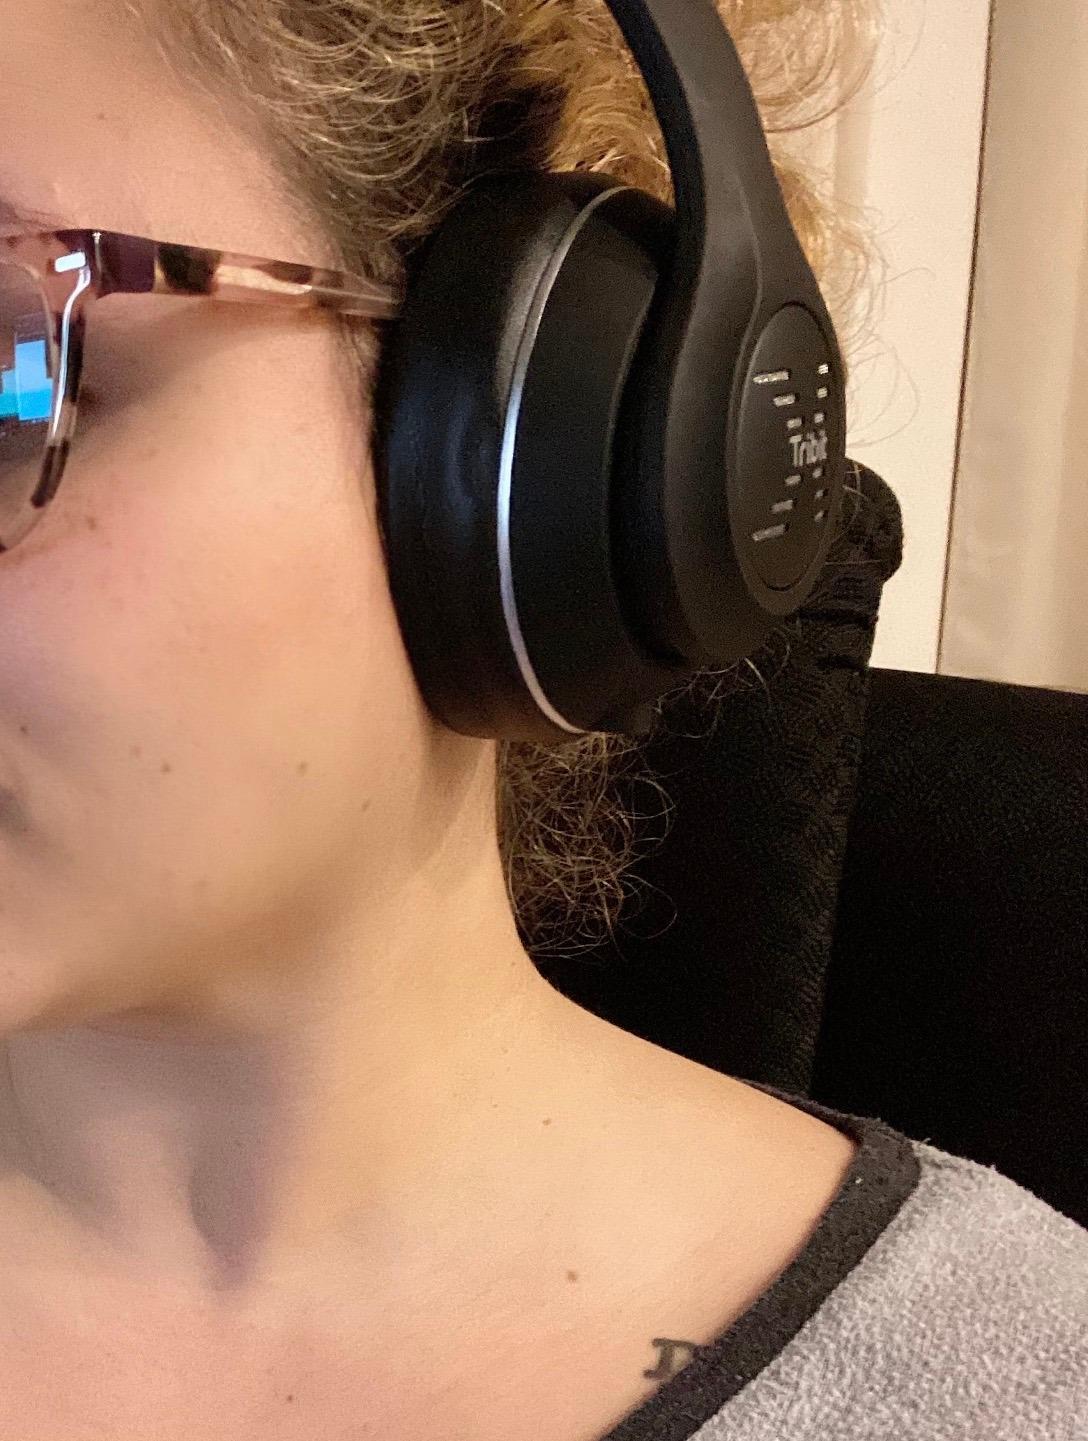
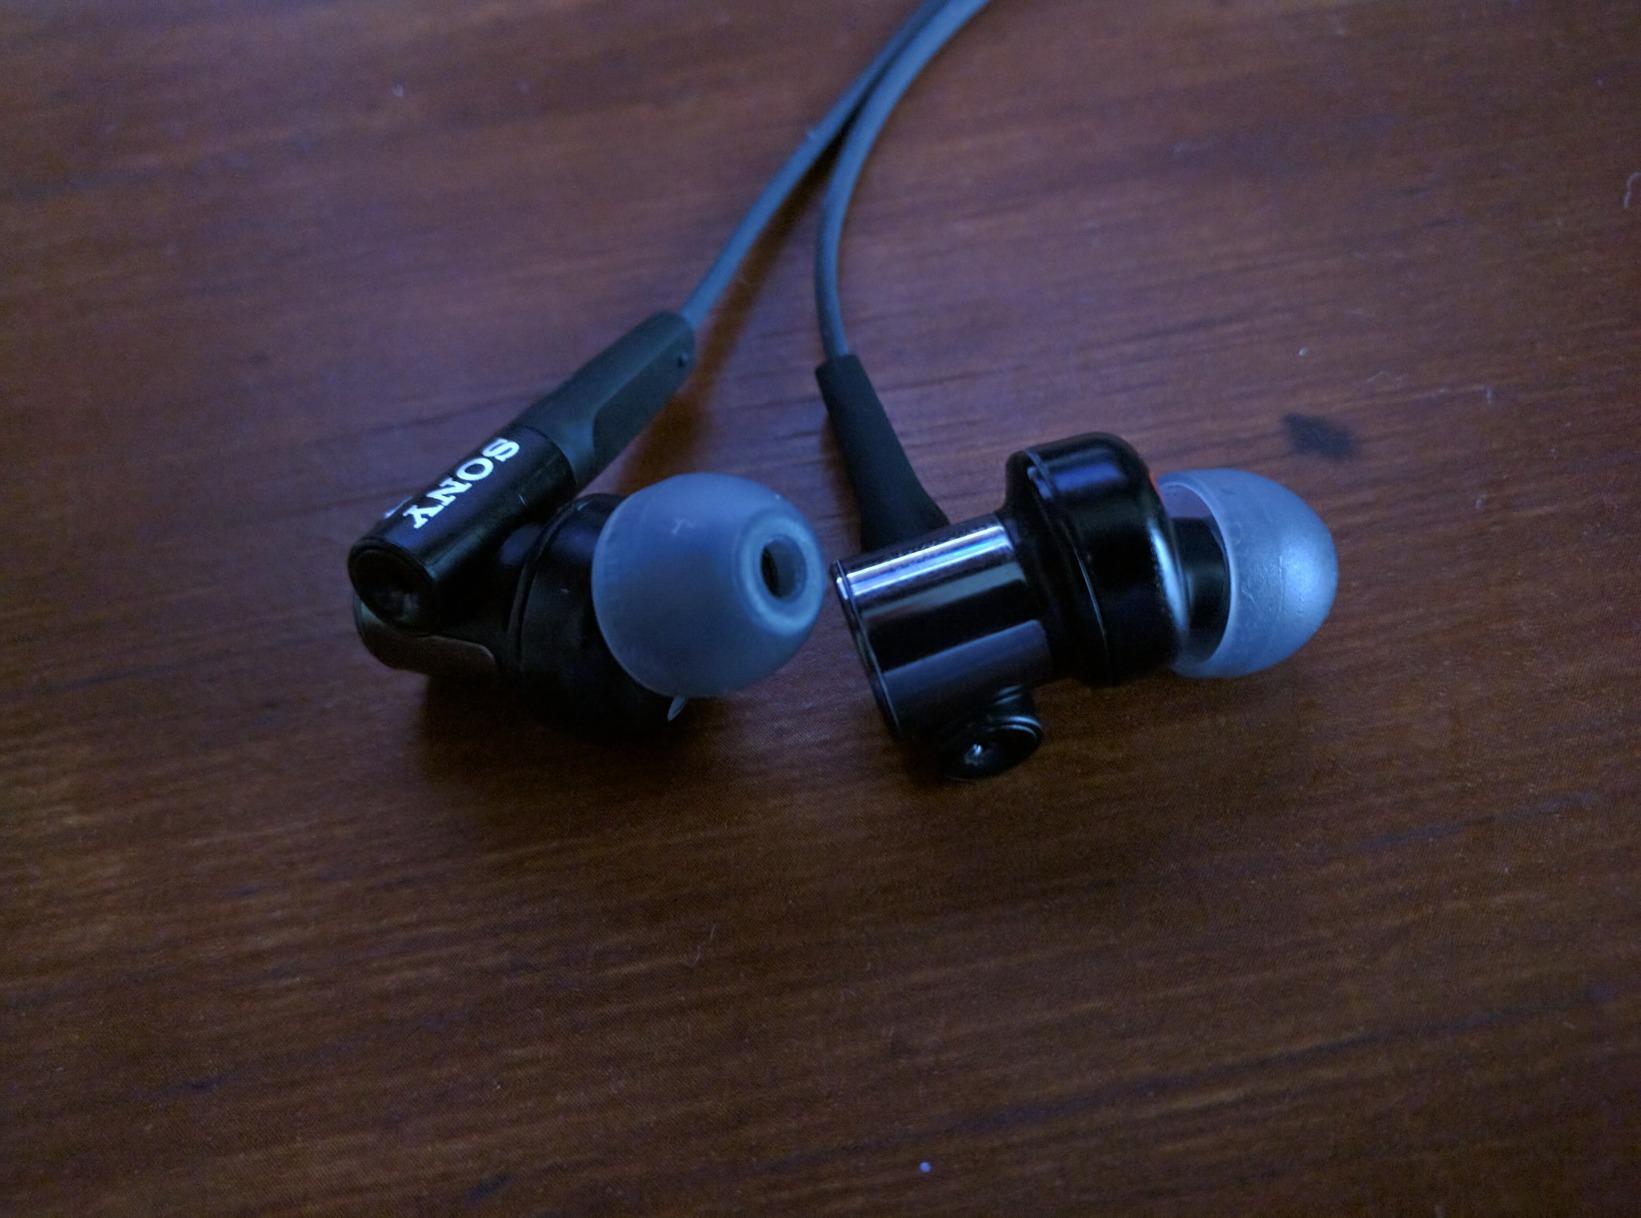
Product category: headphones
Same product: no